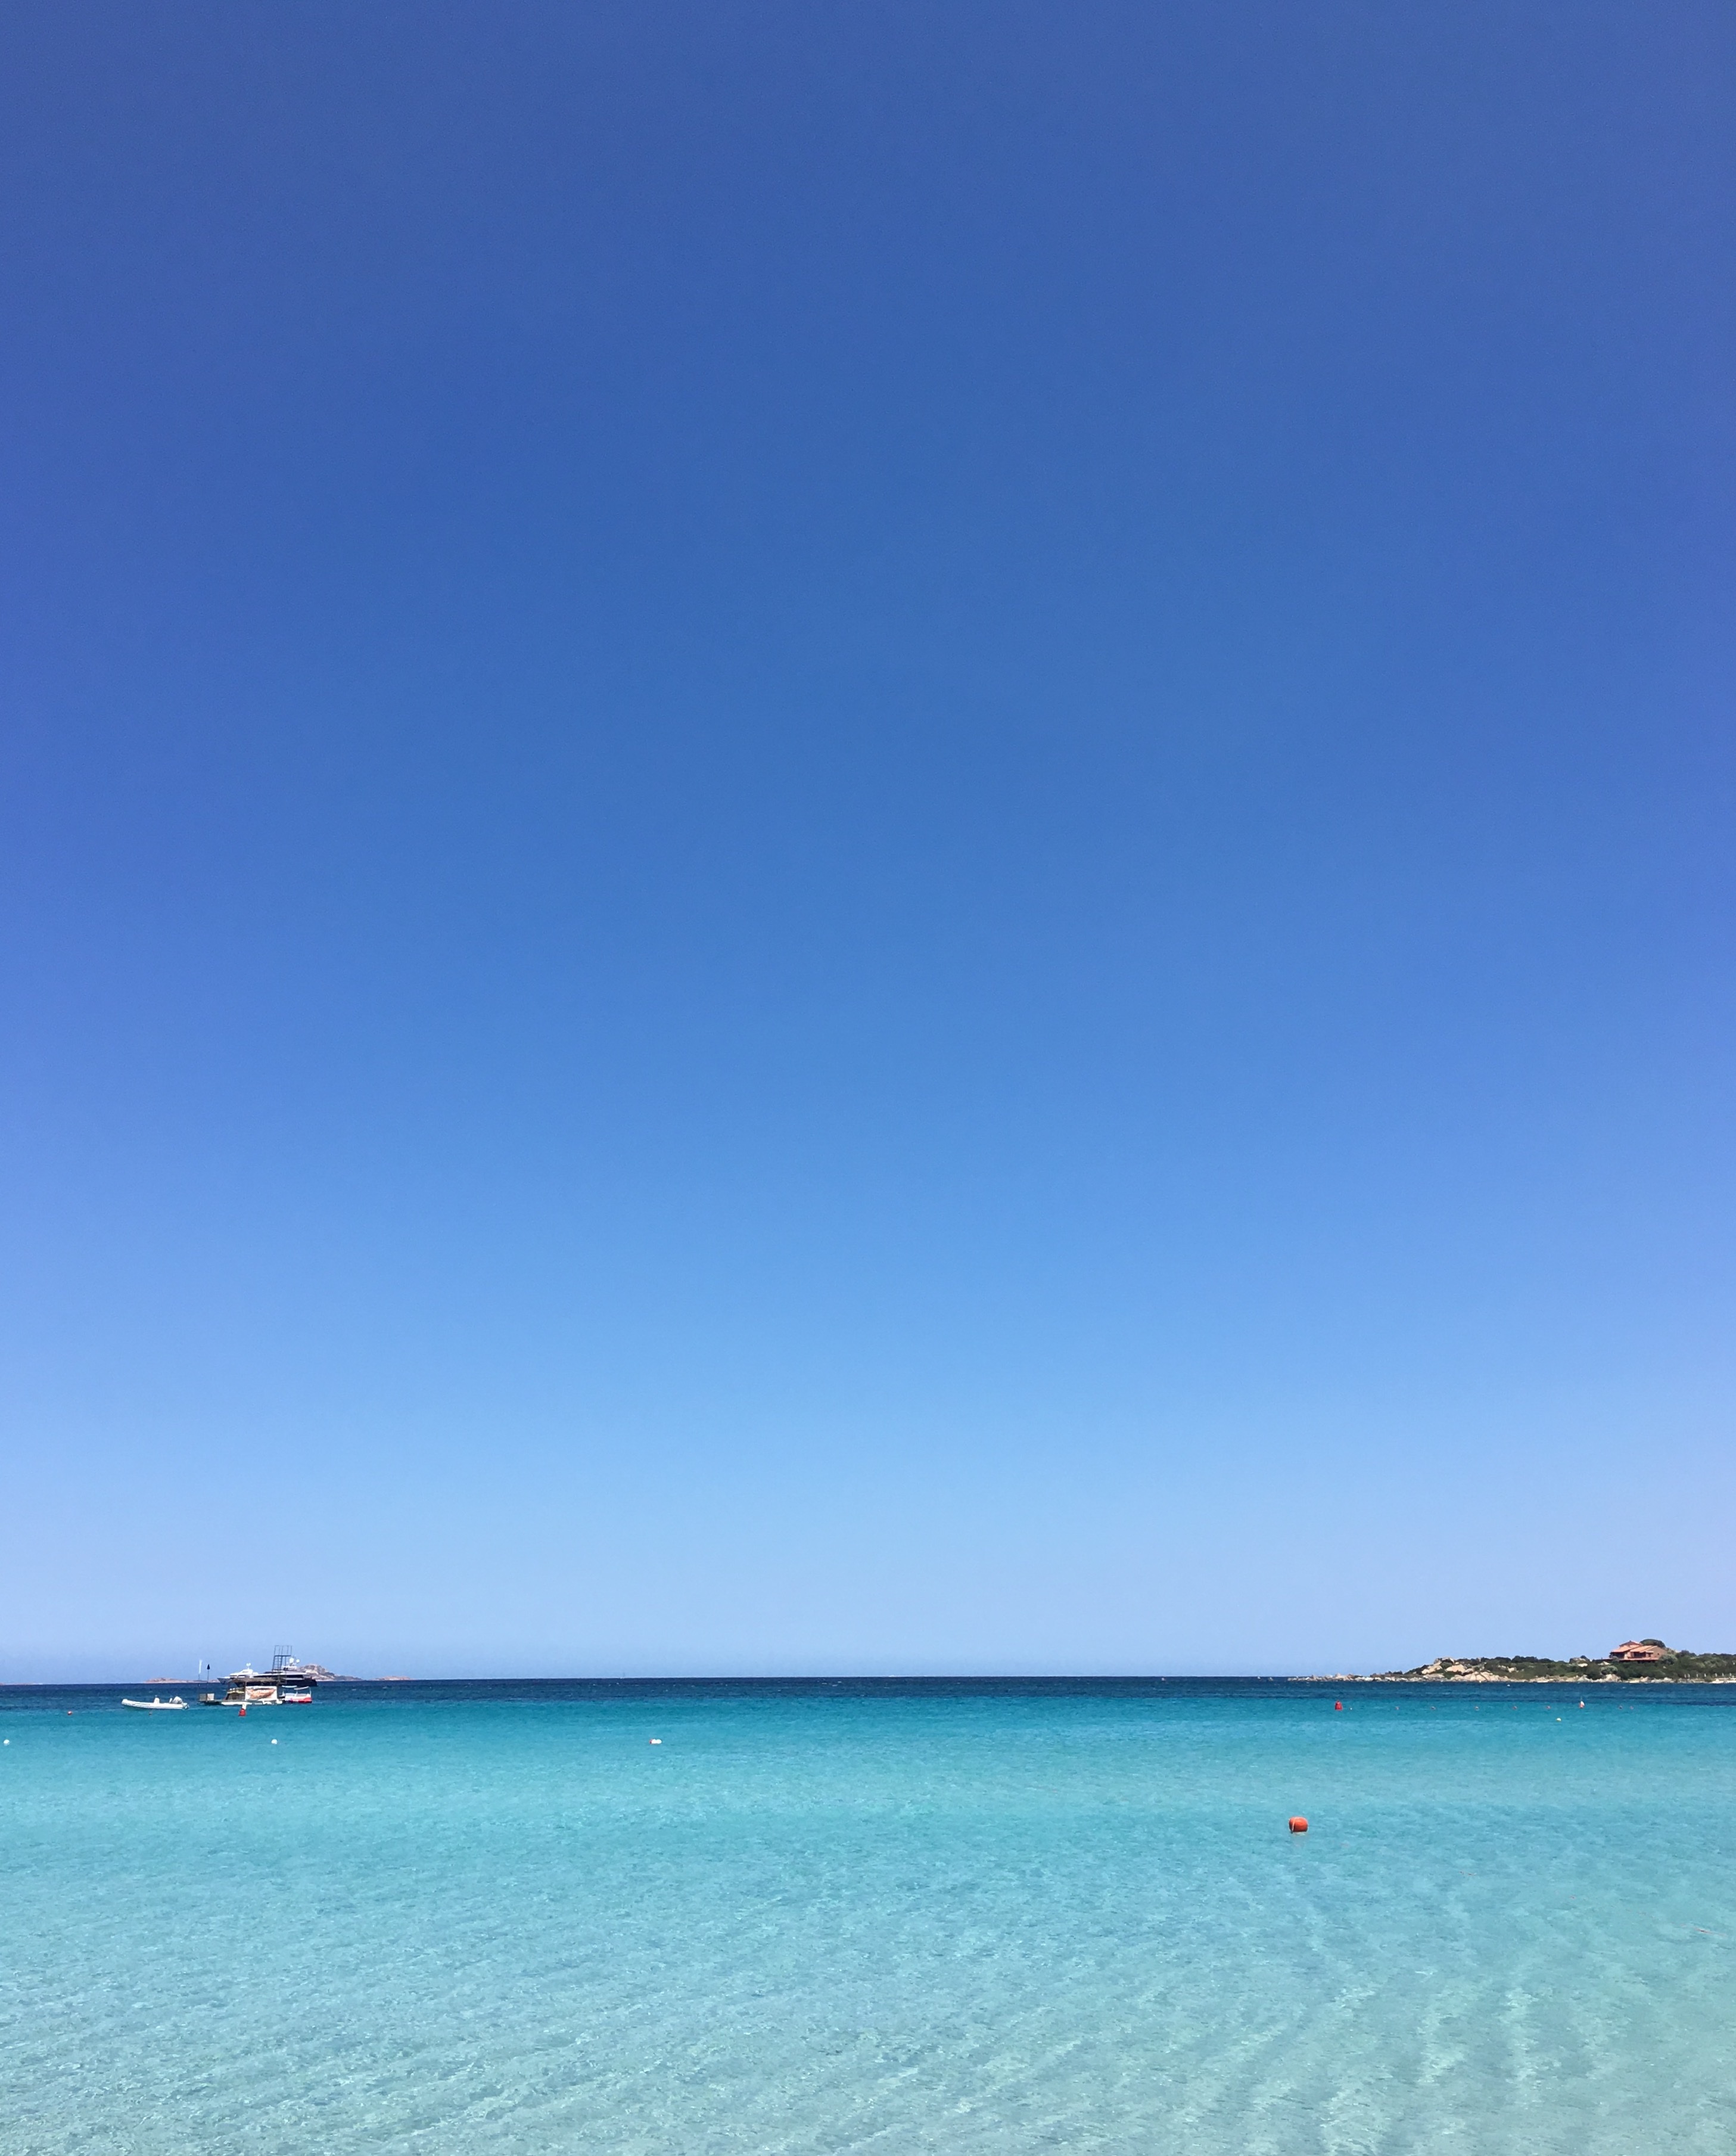
beach, sea, coast, ocean, horizon, sky, shore, vacation, bay, body of water, caribbean, cape